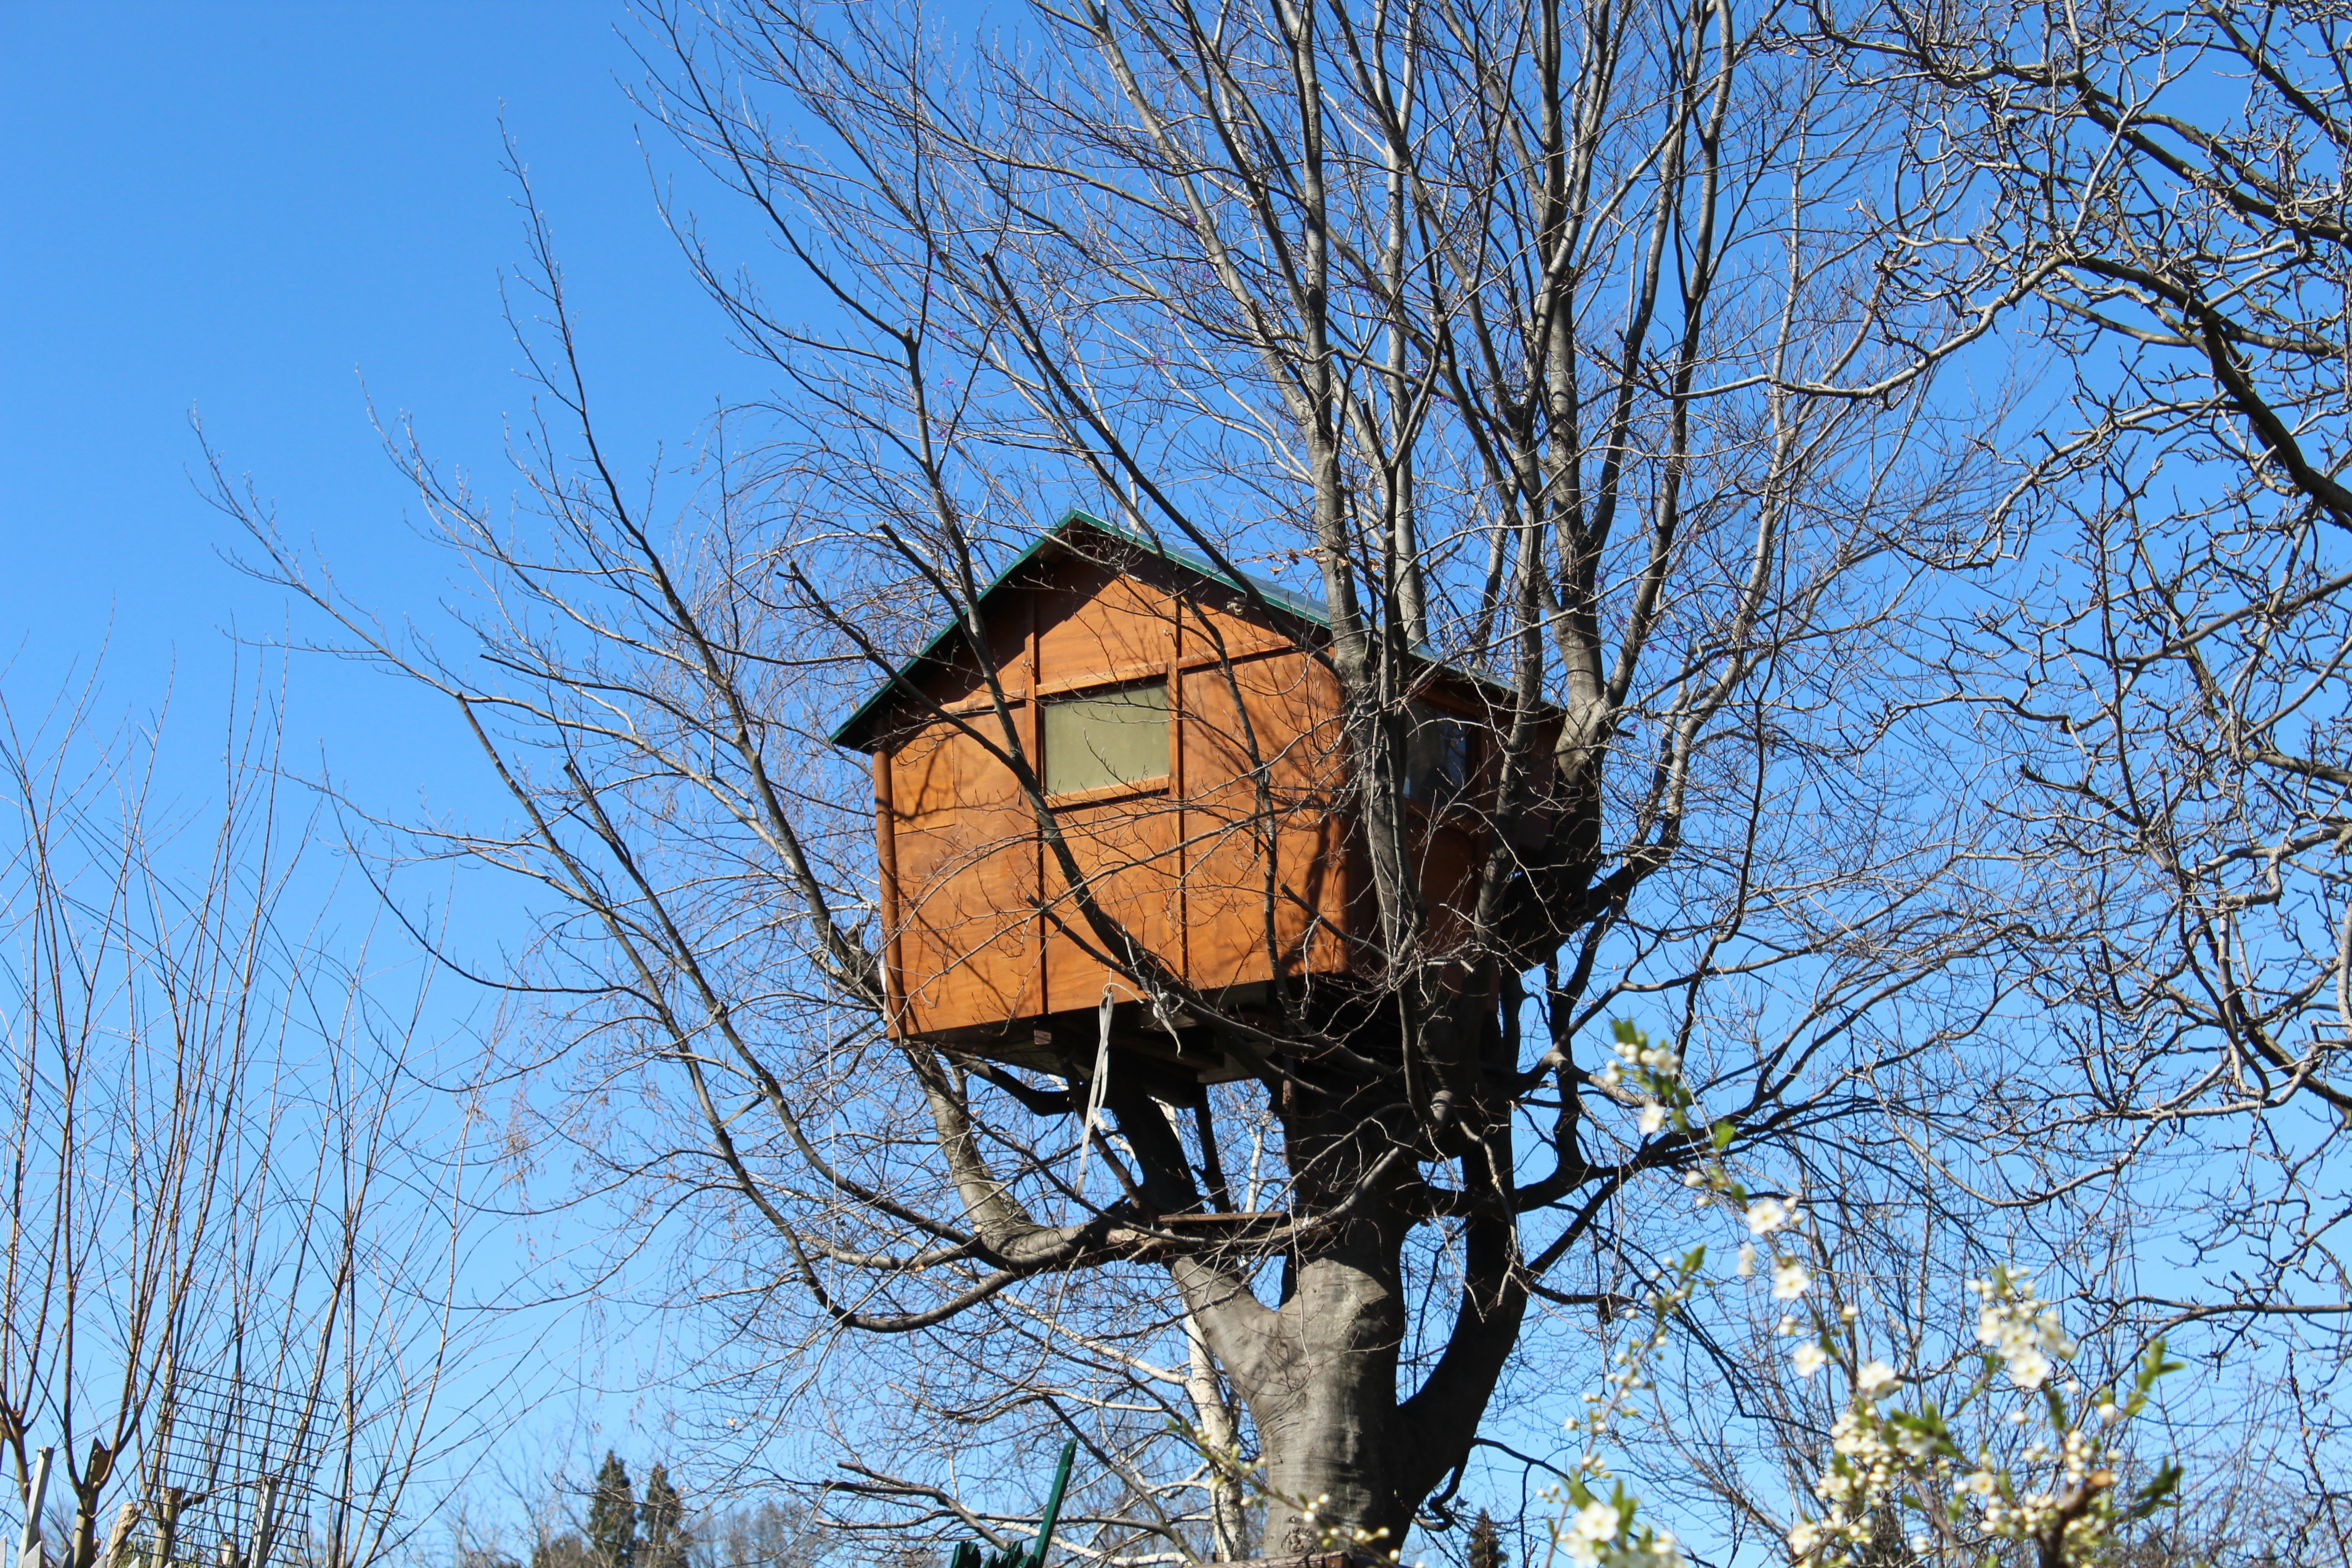
tree, branch, winter, wood, house, construction, italy, buildings, branches, country house, tree house, woody plant, outdoor structure